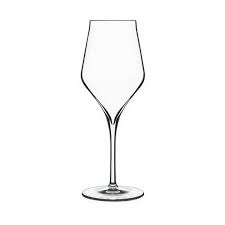
Waste category: glass